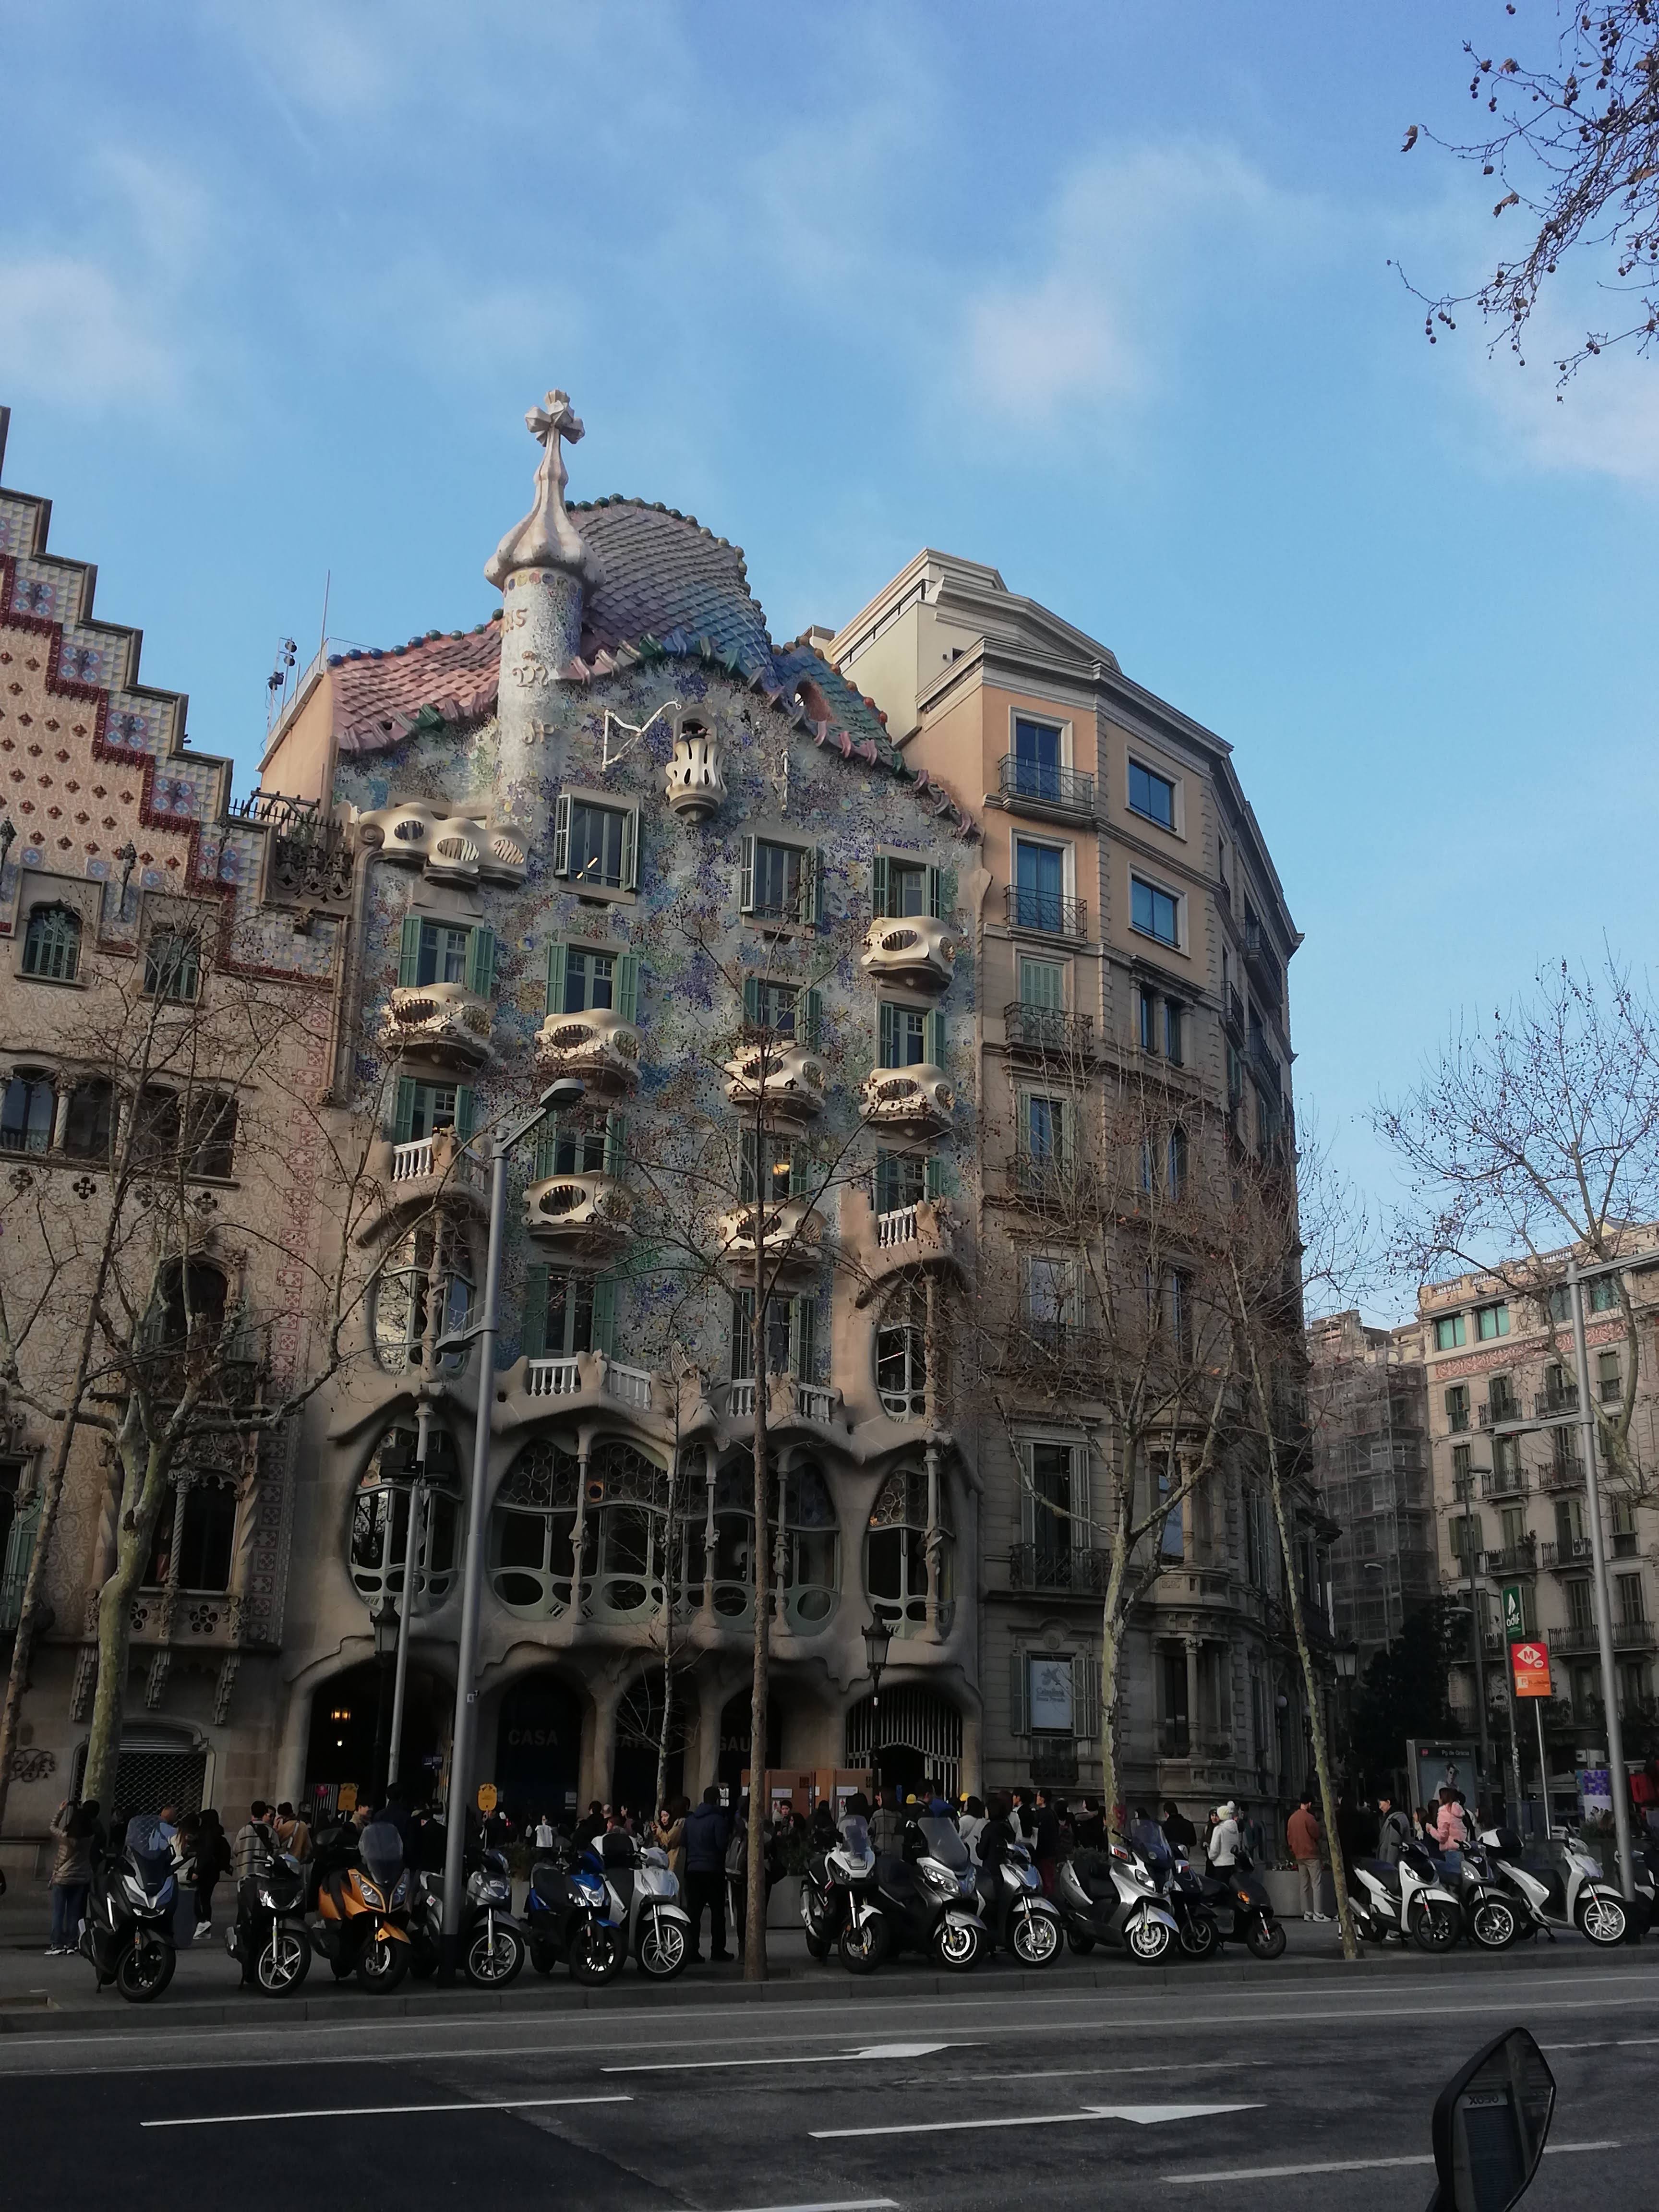
barcelona, architecture, landmark, building, city, urban area, town, human settlement, metropolis, neighbourhood, sky, metropolitan area, street, facade, house, mixed use, tree, residential area, apartment, infrastructure, downtown, road, tourism, town square, plaza, vehicle, vacation, window, condominium, urban design